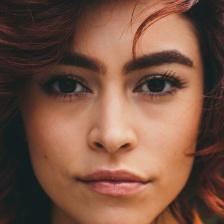
Label: faces